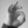
ASL letter: F